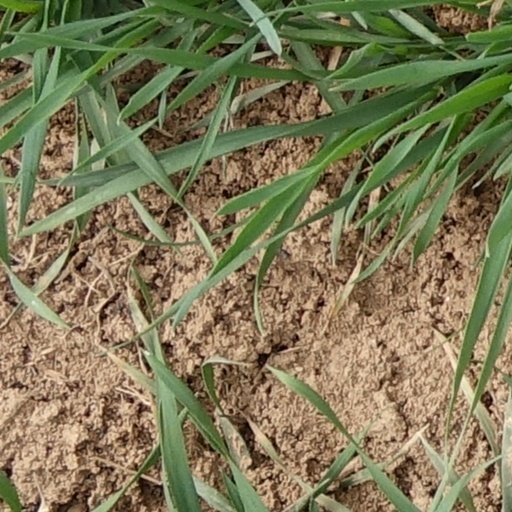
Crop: wheat